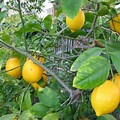
Label: lemon